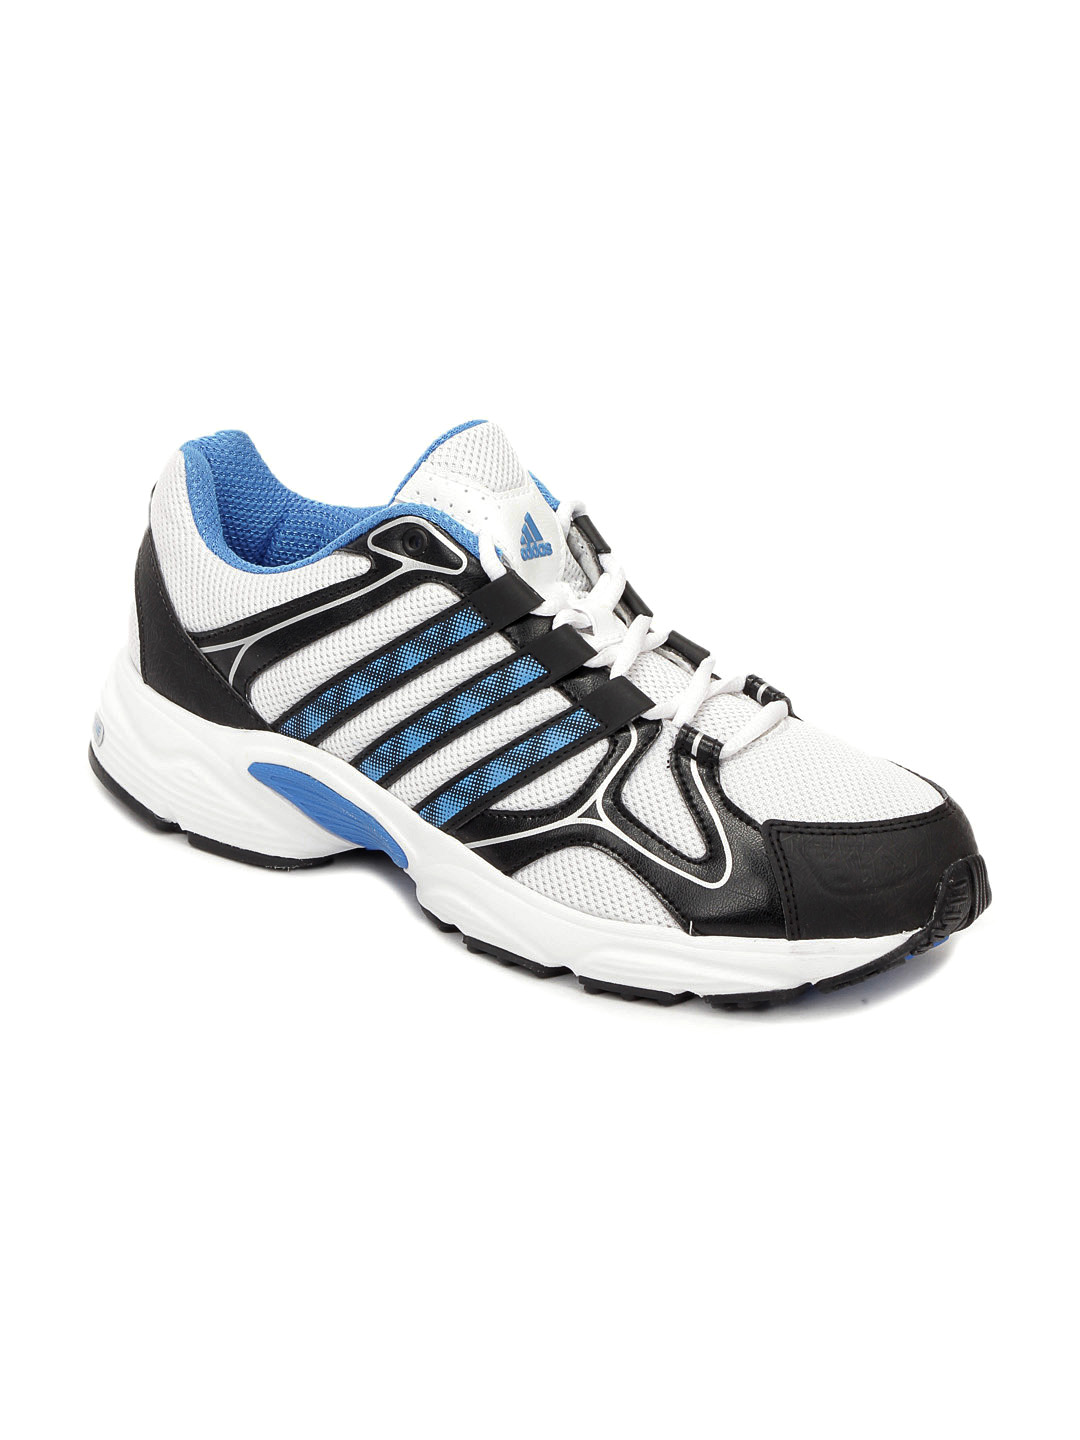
ADIDAS Men White Ranger Sports Shoes
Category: Footwear / Shoes / Sports Shoes
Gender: Men
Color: White
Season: Summer 2012
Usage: Sports